Short-tail stingray

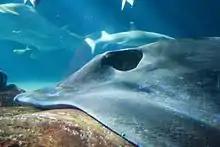
A short-tail stingray at the Sydney Aquarium

Curious and unaggressive, the short-tail stingray may approach humans and can be trained to be hand-fed. At Hamelin Bay in Western Australia, many short-tail stingrays, thorntail stingrays, and New Zealand eagle rays regularly gather to be hand-fed fish scraps; the number of visitors has steadily increased in recent years, and interest exists in developing the site as a permanent tourist attraction. However, if startled or harassed, this species is capable of inflicting a serious, even fatal wound with its sting. The sting can measure over long and can penetrate most types of footwear, including kevlar bootees, and its mucous sheath contains a toxin that causes necrosis. The most dangerous injuries involve damage to a vital organ, massive blood loss, and/or secondary sepsis or tetanus. A startled ray is also able to leap through water, and inflict injuries with its tail. This species is responsible for the majority of stingray injuries off New Zealand; the most infamous incident of which was the death of Australian naturalist Steve Irwin when a stingray pierced his chest with its barbed tail.